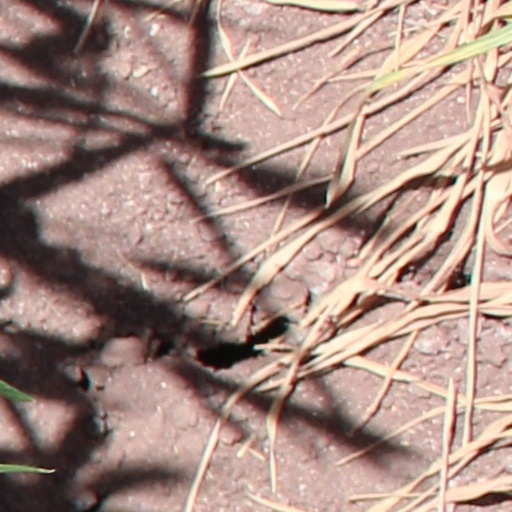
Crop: wheat